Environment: real
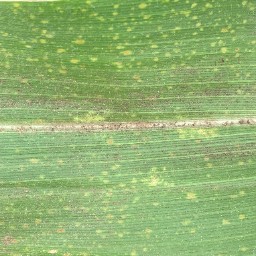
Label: lethal_necrosis